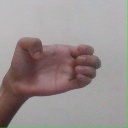
अक्षर: ख